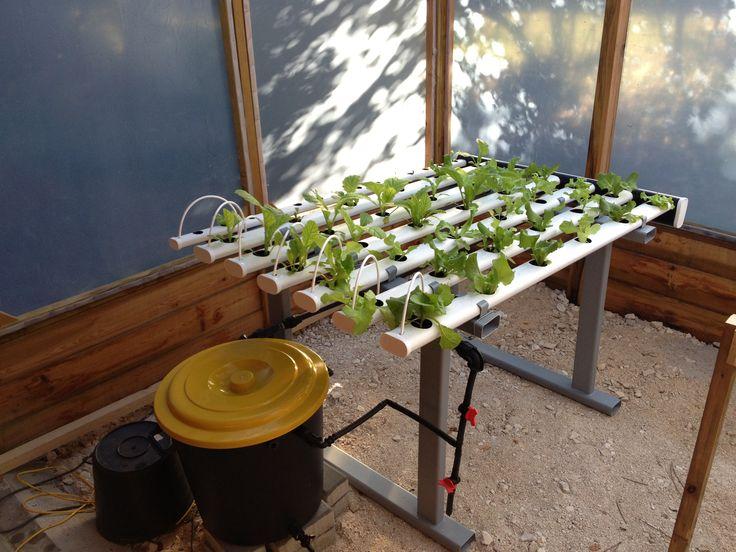
Kilimo cha teknolojia ya kisasa ambacho mazao yamepandwa kwenye bomba zilizowekwa juu ya chanja, zenye matundu na mimea imeota kupitia uwazi huo. Chini kuna ndoo nyeusi yenye mpira, unaosafirisha maji yenye kemikali na virutubisho vilivyochanganywa kwa ajili ya ukuaji.